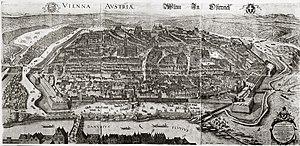
Vienne vue du ciel depuis le Nord. Copie à l'identique datant de 1640 d'une première gravure de 1609. Gravure sur plaque de cuivre à l'eau-forte, composée de 3 x 2 feuilles. Taille originale
Vampire : La Mascarade - Rédemption est un jeu vidéo d'action-RPG développé par Nihilistic Software et édité par Activision en juin 2000 en Europe et aux États-Unis sur PC, puis en novembre 2001 sur Mac. Le jeu s'inscrit dans l'univers de fiction du Monde des ténèbres de White Wolf Publishing. Plus précisément, il s'inspire du jeu de rôle papier Vampire : La Mascarade mais avec un style toutefois beaucoup plus orienté vers l'action et le combat, se rapprochant du porte-monstre-trésor en ne conservant de l'original que la toile de fond qui sert au scénario. À ce titre, il est souvent comparé aux deux premiers épisodes de la série Diablo.